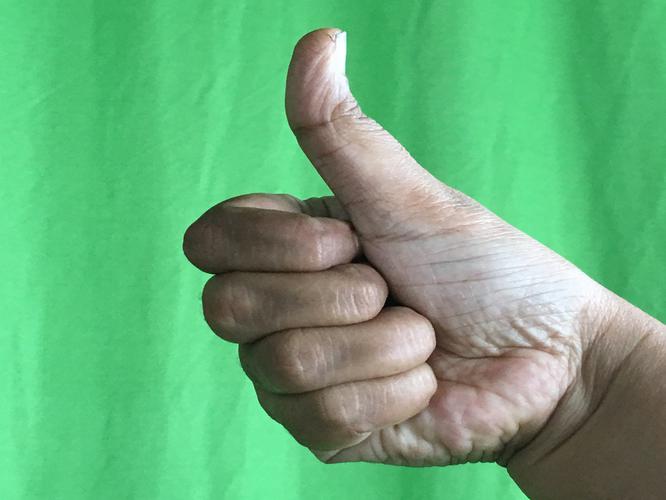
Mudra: Sikharam
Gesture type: single_hand